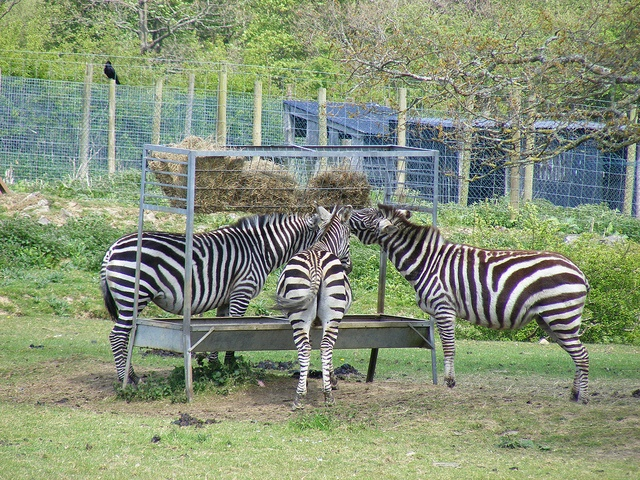
Zebras eating hay off of a cart whle standing at the zoo.
Three zebras in a field eating hay.
Three zebras are eating from a feeding cage.
Four zebras eating from a feeder in captivity.
A group of zebras eating from a hay dispenser.